Atchafalaya River

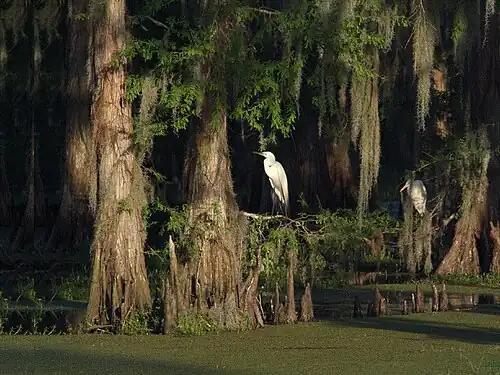
Two egrets on the limbs of a cypress in the Atchafalaya flood basin.

The Atchafalaya River meanders south as a channel of the Mississippi, through extensive levees and floodways, past Morgan City, and empties into the Gulf in Atchafalaya Bay approximately south of Morgan City. Since the late 20th century, the river has been forming a new delta in the bay, the only place on the Louisiana coastline that is gaining ground rather than eroding.